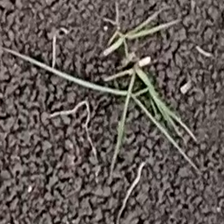
Weed species: Digitaria_SP_(Digitaria Sanguinalis )